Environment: real
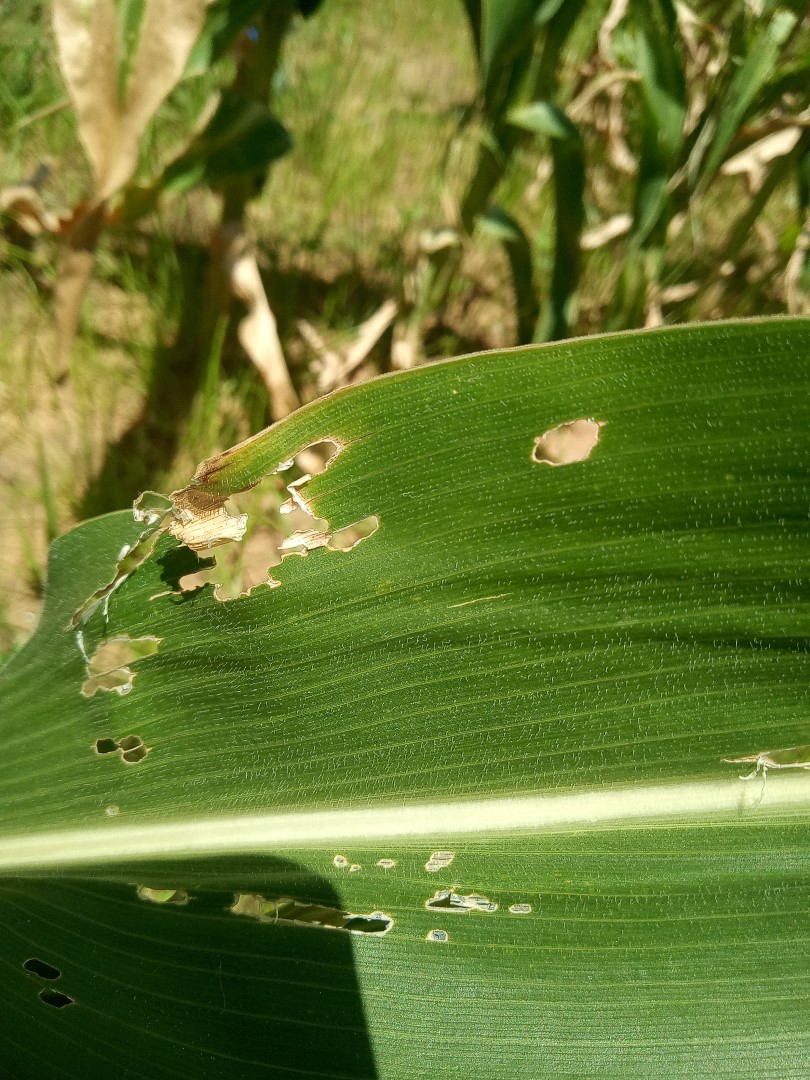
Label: fall_armyworm